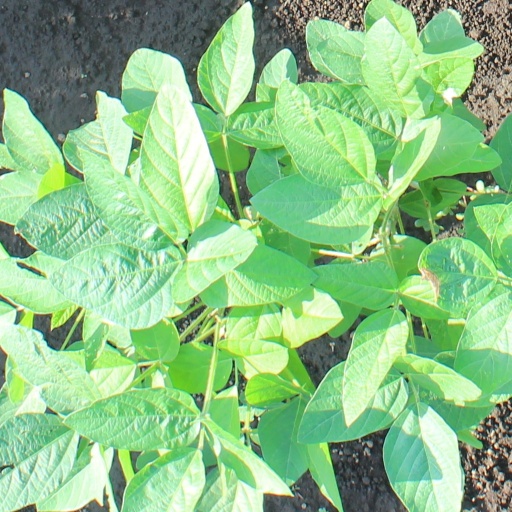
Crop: soybean